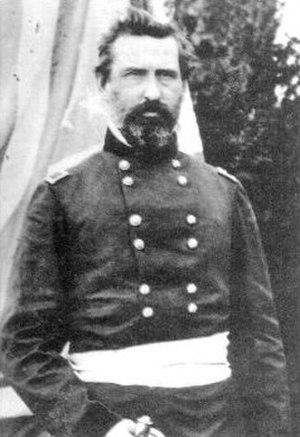
William Thomas Harbaugh Brooks est un major général de l'Union. Il est enterré à Huntsville, État d'Alabama.